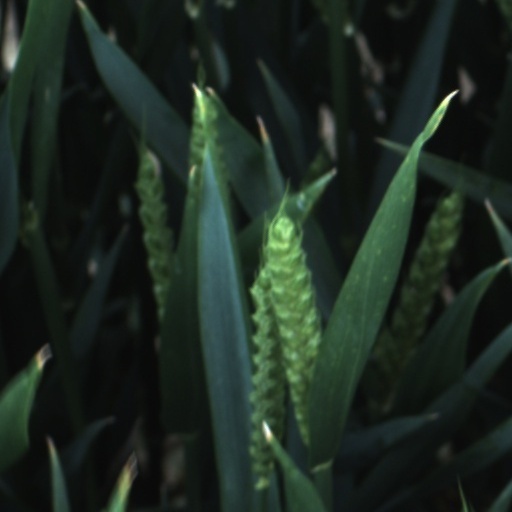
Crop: wheat